Apéritif (Hannibal)

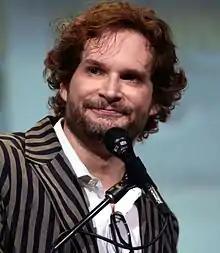
Bryan Fuller (pictured in 2016) wrote the episode.

NBC began developing a "Hannibal" series in 2011 and former head of drama Katie O'Connell brought in her long-time friend Bryan Fuller (who had previously served as a writer-producer on NBC's "Heroes") to write a pilot script in November. NBC gave the series a financial commitment before Fuller had completed his script. On February 14, 2012, NBC bypassed the pilot stage of development by giving the series a 13-episode first season based solely on the strength of Fuller's script. The series went into production quickly thereafter. David Slade, who had previously directed the pilot for NBC's "Awake", directed the first episode and serves as an executive producer. José Andrés is the series' "culinary cannibal consultant" and advises the crew on proper procedure for preparing human flesh for consumption.